My Own Private Idaho

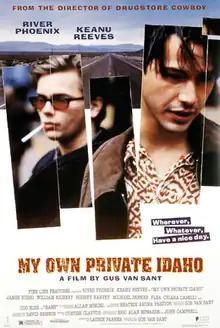
Theatrical release poster

My Own Private Idaho is a 1991 American independent adventure drama film written and directed by Gus Van Sant, loosely based on Shakespeare's "Henry IV, Part 1", "Henry IV, Part 2", and "Henry V". The story follows two friends, Mike Waters and Scott Favor, played by River Phoenix and Keanu Reeves respectively, as they embark on a journey of personal discovery that takes them from Portland, Oregon, to Mike's hometown in Idaho, and then to Rome in search of Mike's mother.